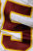
Number: 5